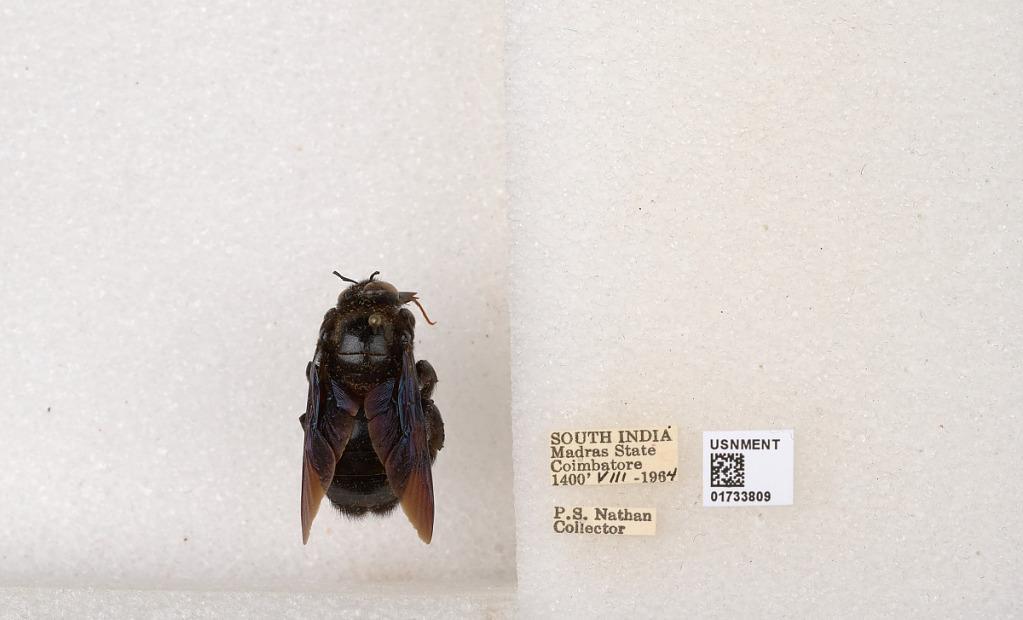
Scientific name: Xylocopa (Ctenoxylocopa) fenestrata (Fabricius)
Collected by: P. Nathan
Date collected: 1964-8-1
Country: India
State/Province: Tamil Nadu
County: Coimbatore
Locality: Coimbatore